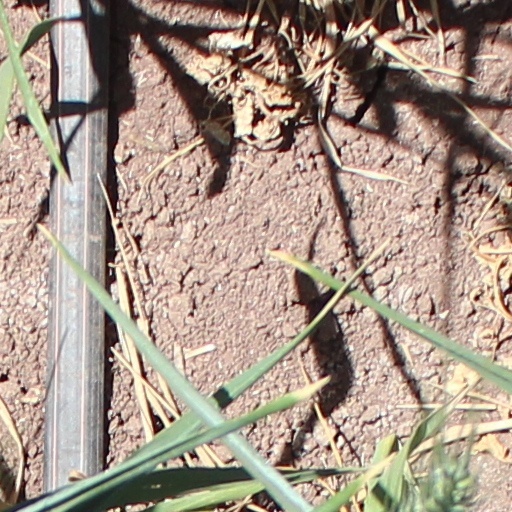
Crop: wheat